Voss

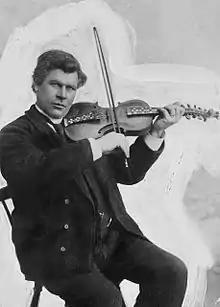
Sjur Helgeland, 1890

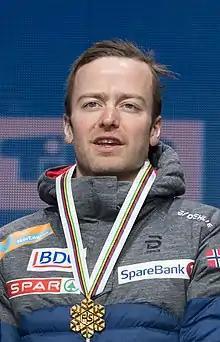
Sjur Røthe, 2019

Voss is a winter sports center and has in recent times been the home of many world-class athletes in several winter sports, most prominently biathlon, but also alpine skiing, nordic skiing and freestyle skiing. In all, athletes from Voss have won 6 gold medals, 5 silver medals and 7 bronze medals at winter Olympic games. Athletes from Voss have been present, representing Norway, at every winter Olympic games except one since 1948 Winter Olympics, the exception being 1972.